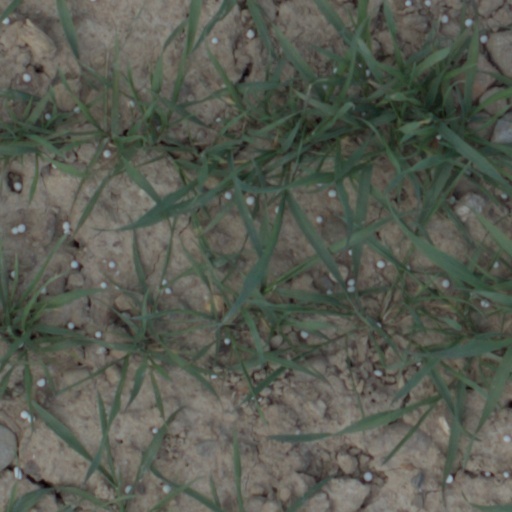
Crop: wheat